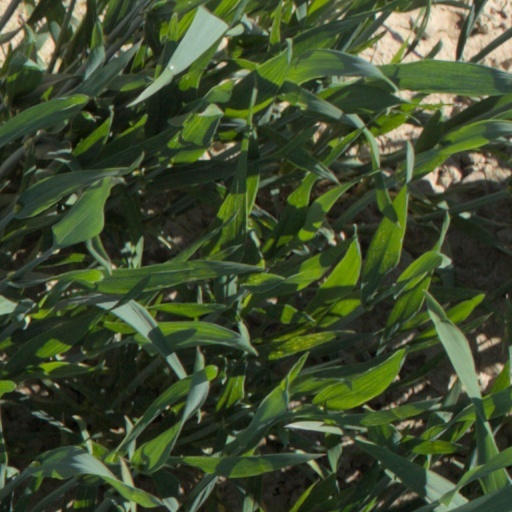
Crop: wheat